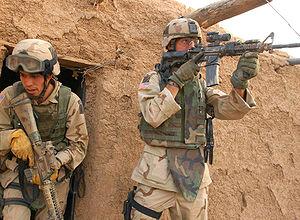
Le SDM-R est un fusil de précision dérivé du M16 destiné à augmenter la puissance de feu des groupes d'infanterie de l'US Army.
La 3ᵉ division d'infanterie des États-Unis est une des divisions d'infanterie de l'armée américaine.